Lion-class battlecruiser

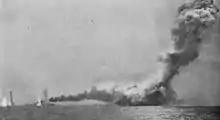
"Queen Mary" blowing up at the Battle of Jutland; she is hidden by the explosion and smoke. To the left is "Lion", surrounded by waterspouts from enemy shots falling short.

"Lion" was hit twice more, during what came to be called the "Run to the North", after the German battlecruisers made their own turn north. Beatty's ships slowly moved out of range and rendezvoused with the main body of the Grand Fleet. Beatty gradually turned more towards the east to allow him to cover the deployment of the Grand Fleet into its battle formation and to move ahead of it, but he mistimed his manoeuvre. By 18:35 Beatty was following the 3rd Battlecruiser Squadron as they were steering east-southeast, leading the Grand Fleet, and continuing to engage Hipper's battlecruisers to their southwest. A few minutes earlier Scheer had ordered a simultaneous 180° turn and Beatty lost sight of them in the haze. Beatty then turned his ships southeast and to the south-southeast to search for Hipper's ships.